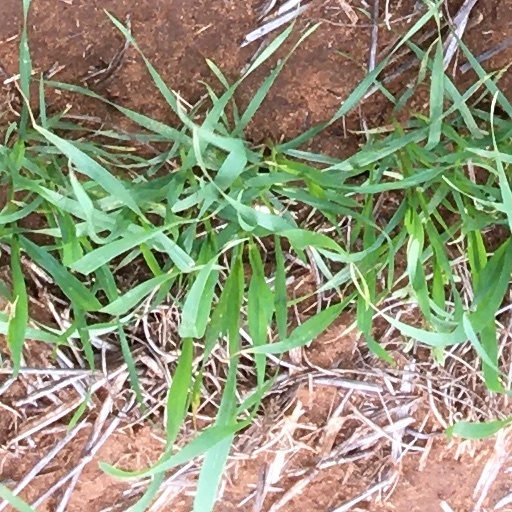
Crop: wheat